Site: brandenburg
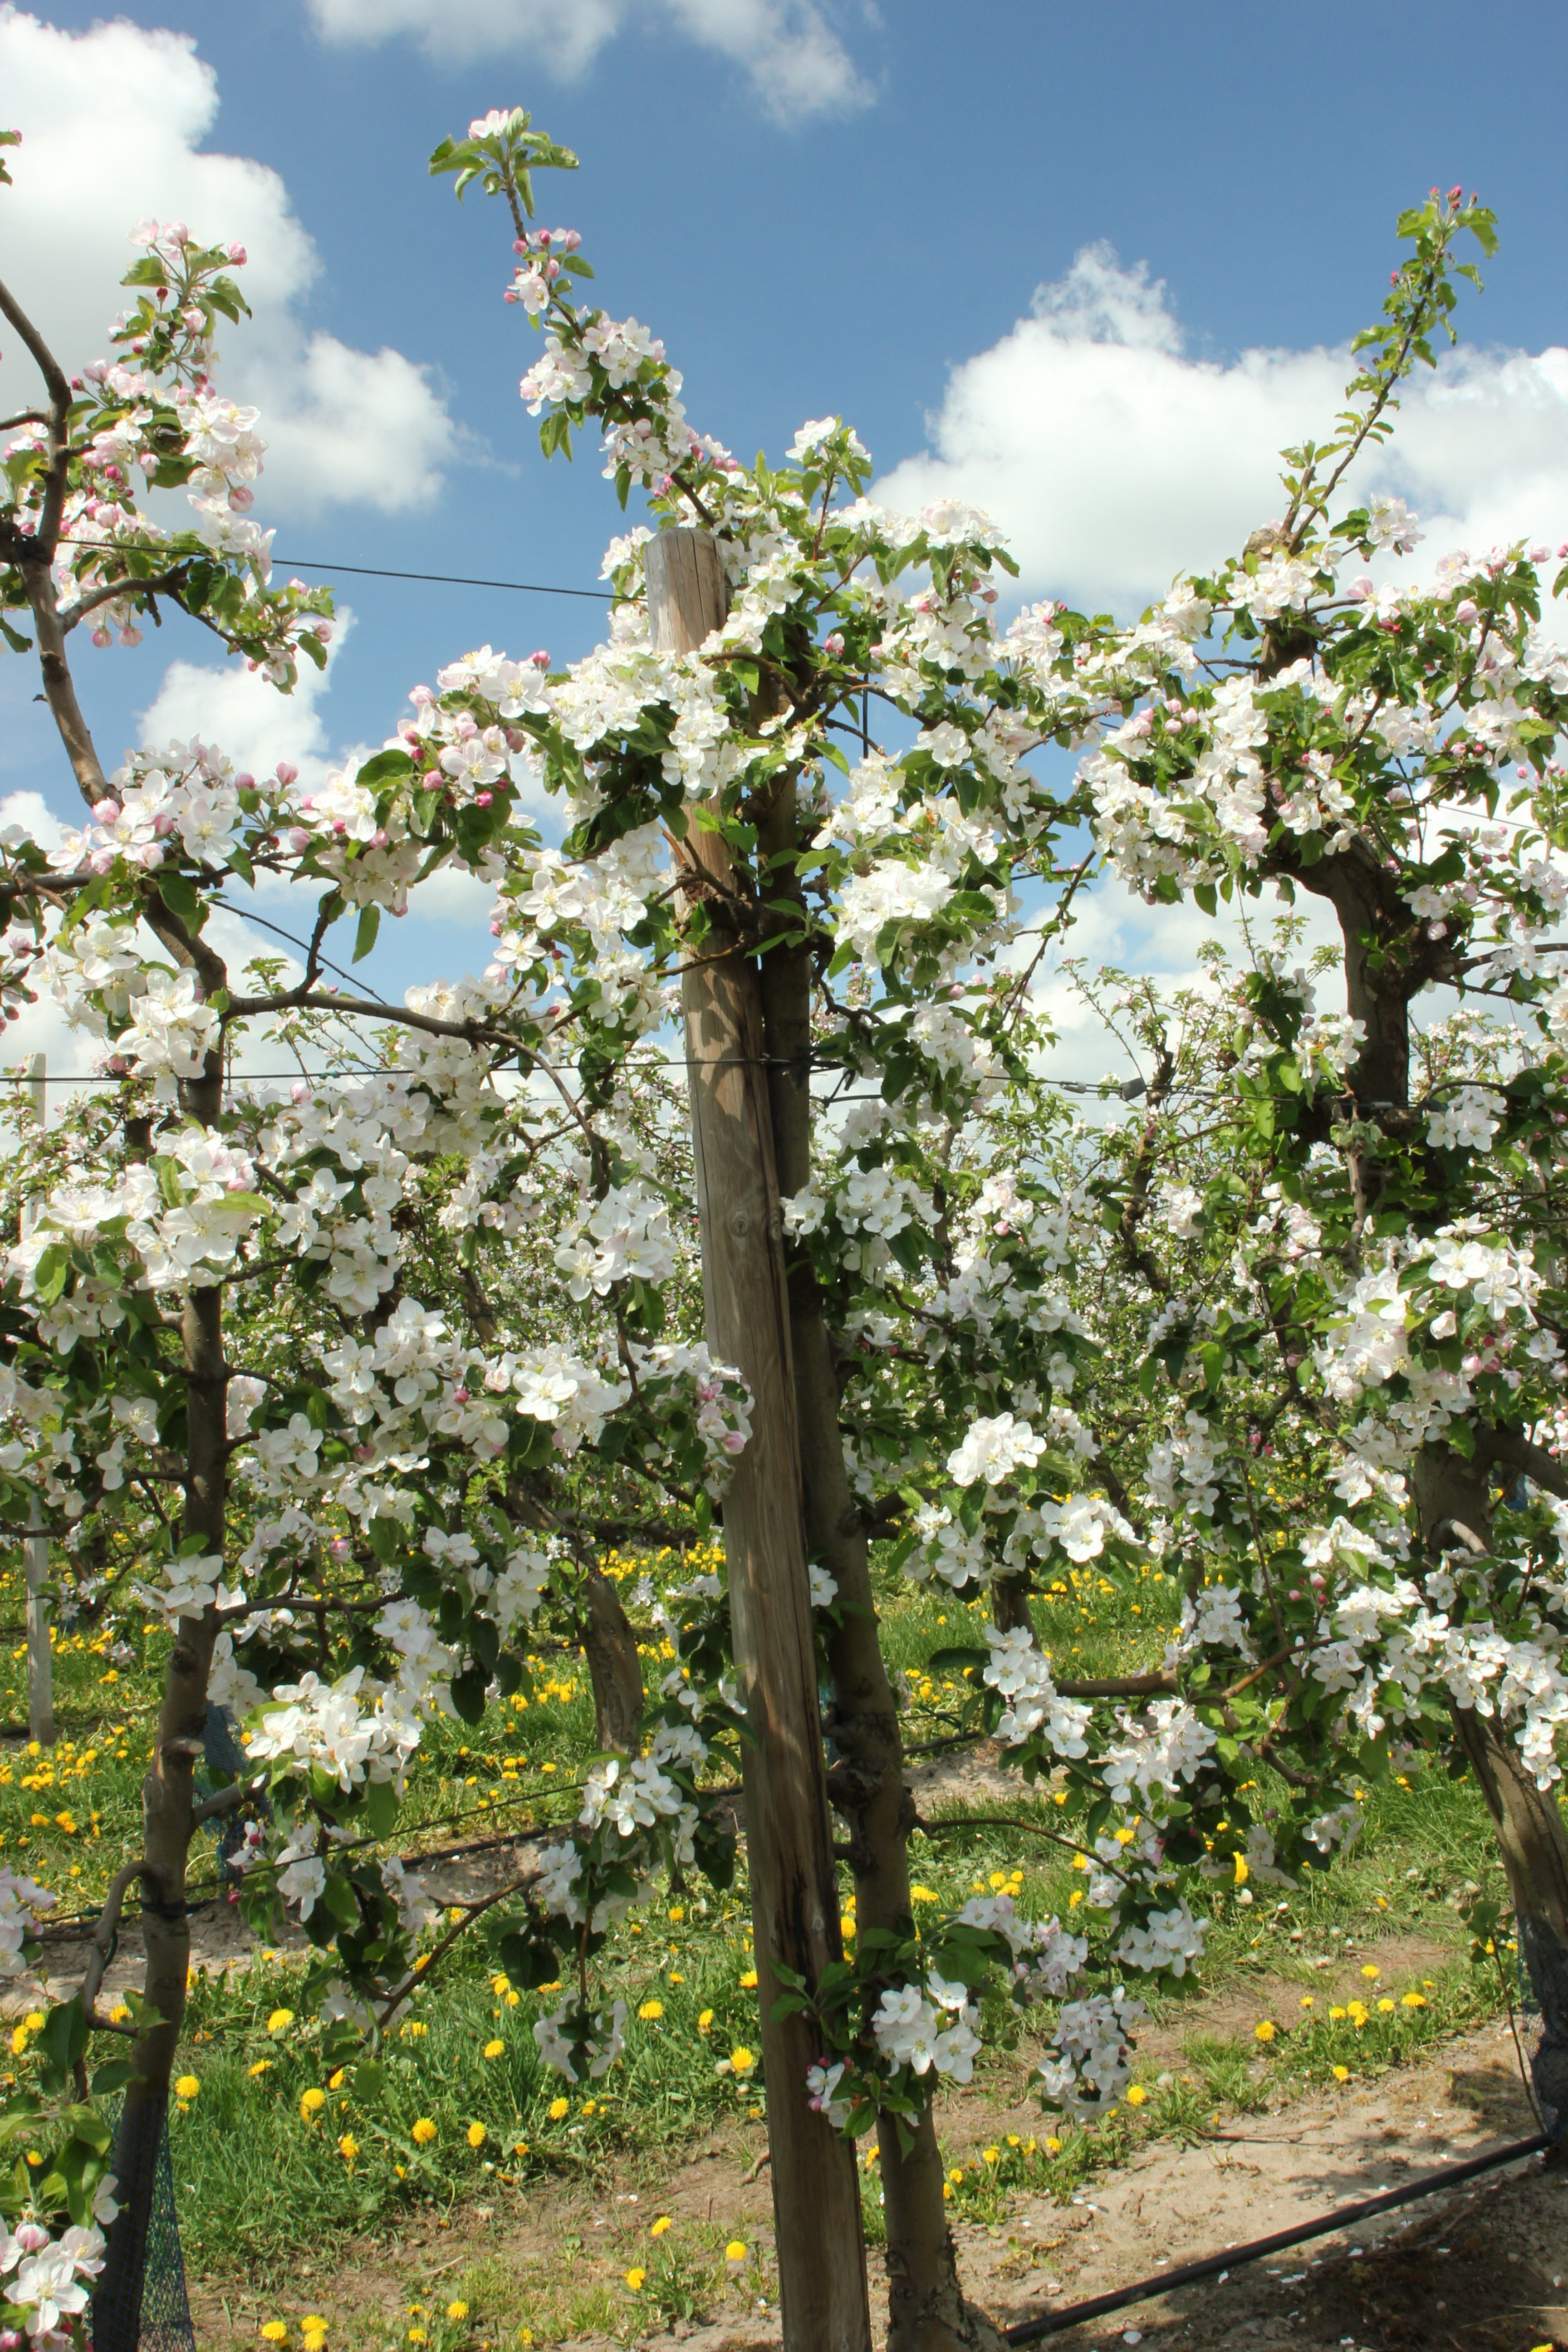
Growth stage (BBCH 65): Flowering